Philippe Senderos

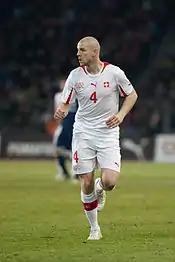
Senderos in action for Switzerland in 2012 in a match against Argentina

Senderos is a former youth international and has played at all levels of football from the under-15s upward for Switzerland, though he was also eligible to play for Spain or Serbia through his parents. He was captain of the Swiss under-17 squad that won the 2002 UEFA European Under-17 Championship.